Ramgarh Lake

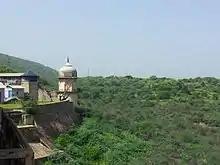
Ramgarh Lake, Jaipur district, India, 2014.

During the 1982 Asian Games the rowing events were held on Ramgarh Lake. Localities believe that the water body has died a premature death due to the carelessness of state government. In 2011 the Rajasthan High Court had ordered the district administration to remove numerous encroachments that came up in the catchment area halting the free flow of water to it. However encroachment in the catchment area of dam still prevails and there is little hope that the water will be recharged.